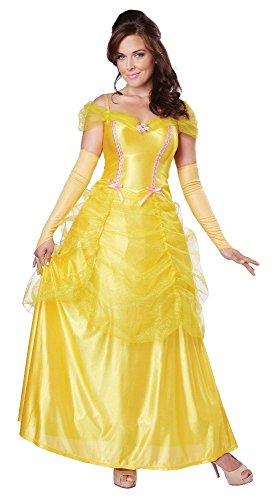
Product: California Costumes Women's Classic Beauty Fairytale Princess Long Dress Gown
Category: Clothing, Shoes & Jewelry | Costumes & Accessories | Women | Costumes & Cosplay Apparel | Costumes
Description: light yellow dress with a glitter organza overlay.
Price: $53.00